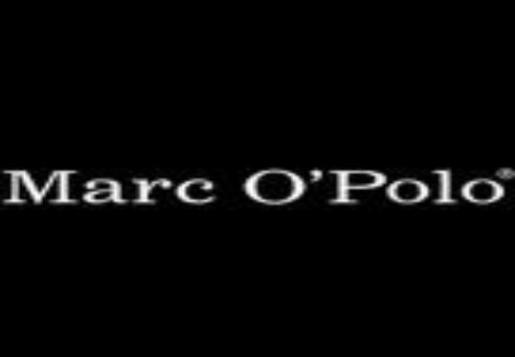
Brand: marc o'polo
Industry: Clothes